Mega Man Battle Network (video game)

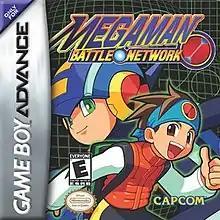
North American box art

Mega Man Battle Network is a 2001 tactical role-playing game developed by Capcom for the Game Boy Advance (GBA) handheld console. It is the first title of the "Mega Man Battle Network" series of games. It was originally released in Japan as a GBA launch game on March 21, 2001 and was released later that year in North America and Europe. It was also released via the Wii U Virtual Console in Japan on July 9, 2014, in Europe on July 24, 2014, and in North America on July 31, 2014.